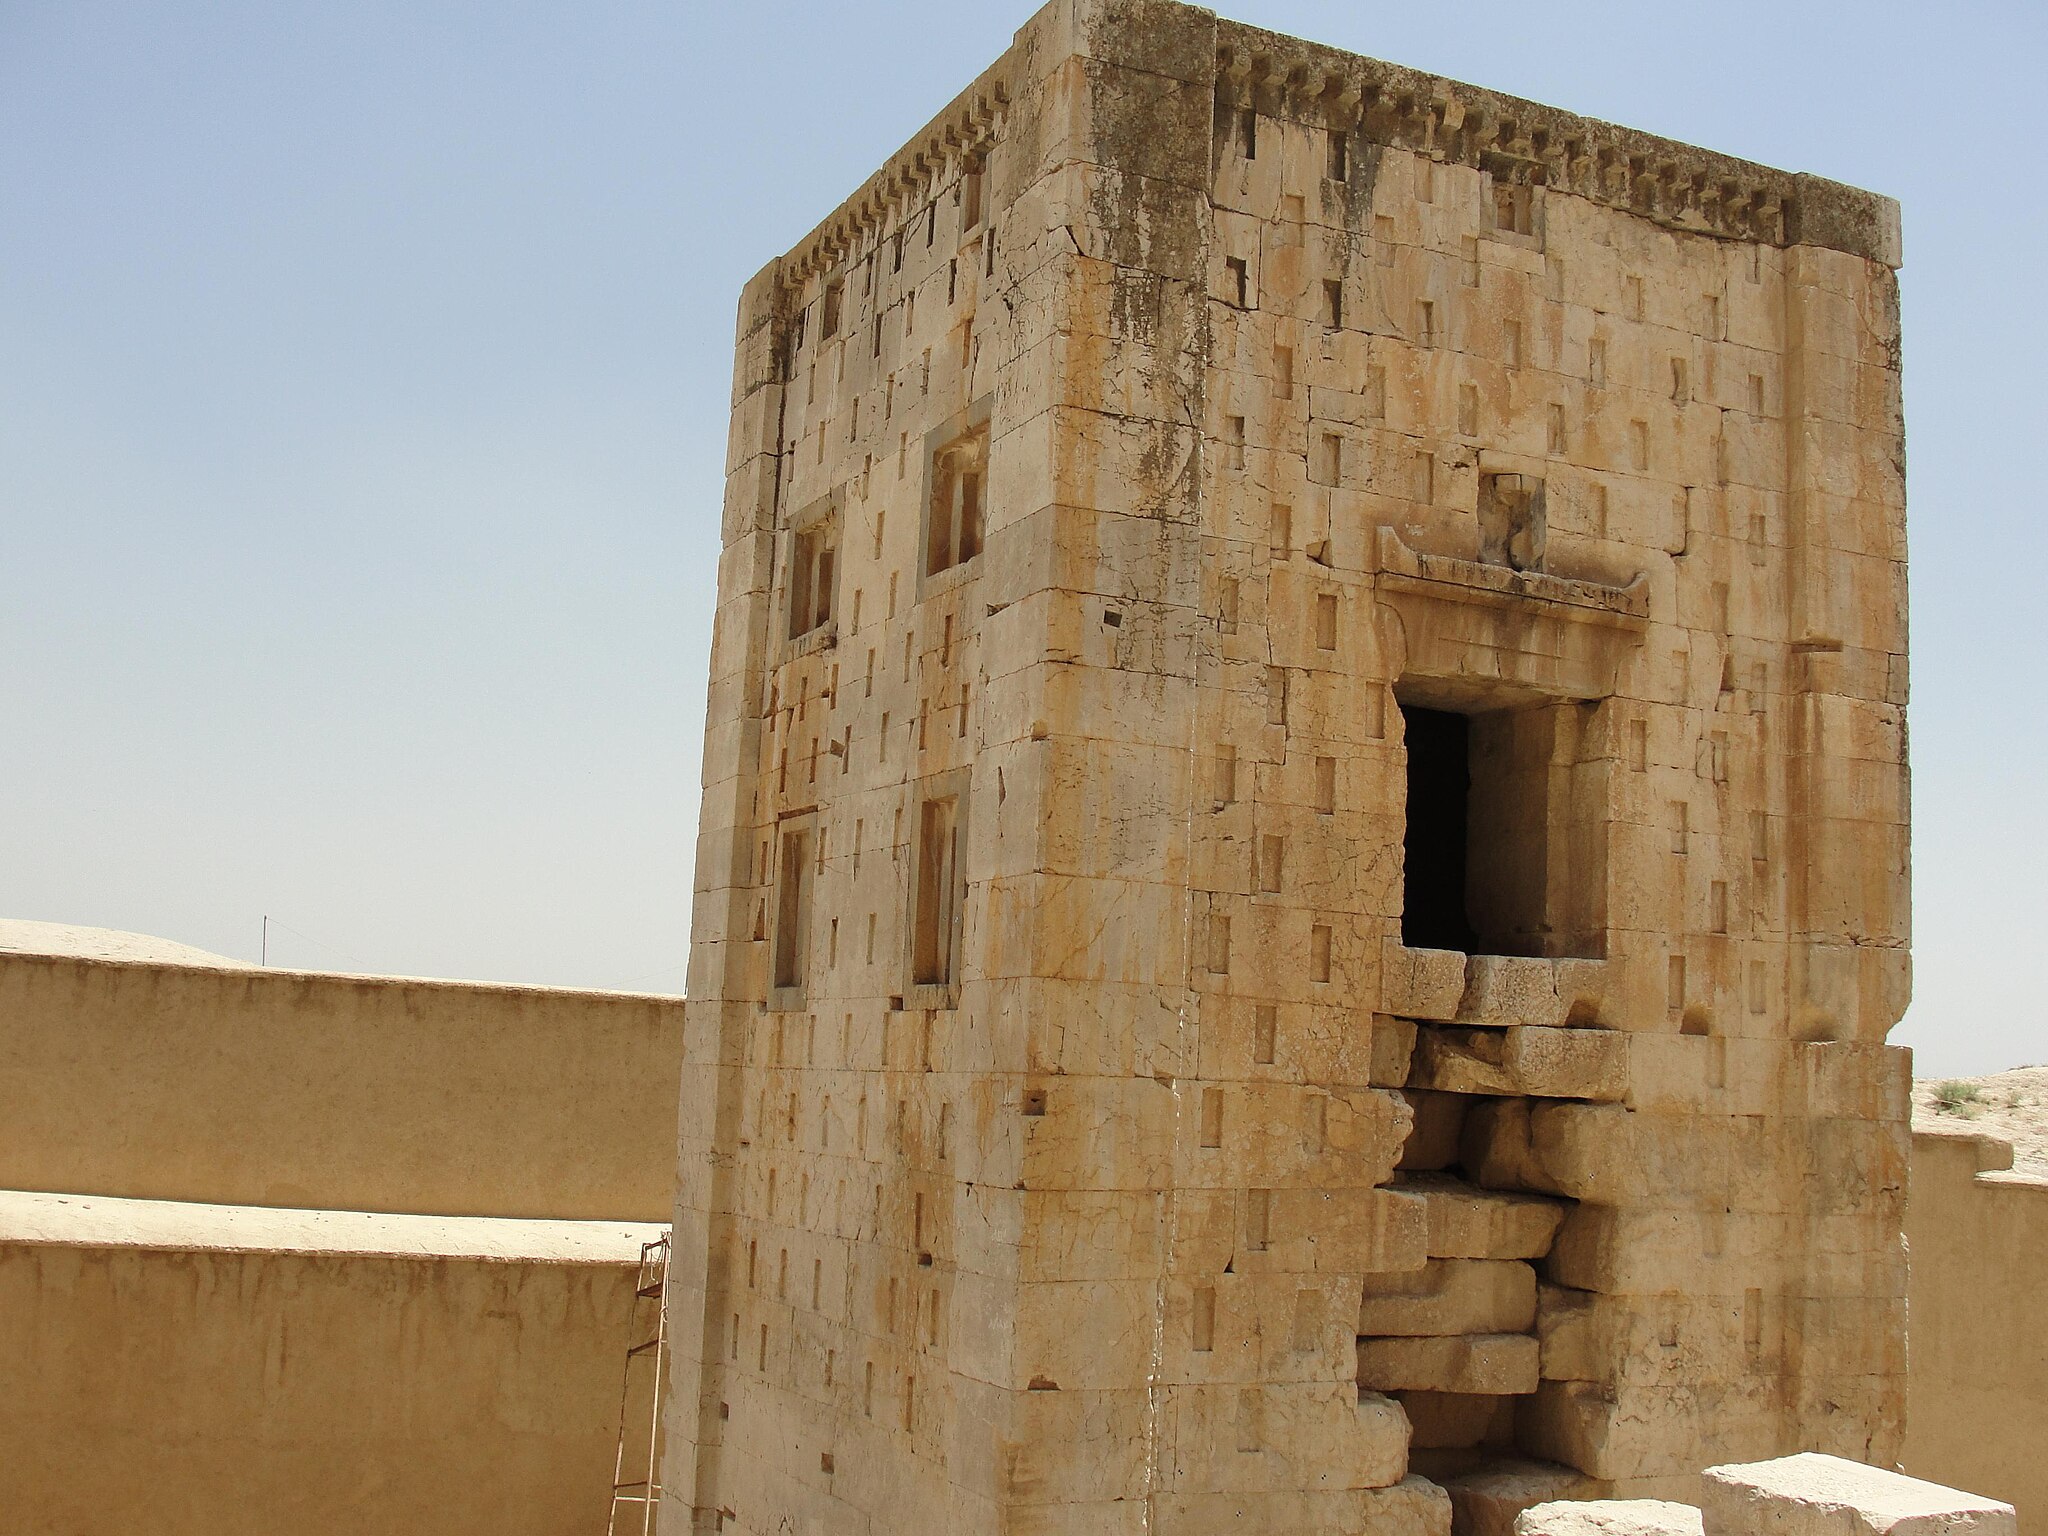
Title: Kabe Zartosht-4
Description: Ka'ba-ye Zartosht in Naqsh-e-Rostam, Iran
Date: 2010-06-24
Categories: Taken with Sony DSC-H20, Ka'ba-ye Zartosht, Self-published work